Koulutla Chennakesava Temple

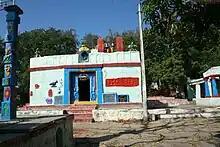
Koulutla Chenna Kesava Temple front view

When Janamejaya (the son of Parikshith) became the King, he wanted to avenge the death of his father and performed Sarpa Yaga (serpent penance). Things then took a fateful turn. Astika, who was born of a man and a Naga woman, came to the snake sacrifice and, seeing what was happening, explained to Janamejaya that Takshaka was safe under Indra's protection. Janamejaya was extremely pleased to have gotten this valuable information and granted Astika a wish. Astika asked to stop the snake sacrifice, instead of asking for gold or silver.